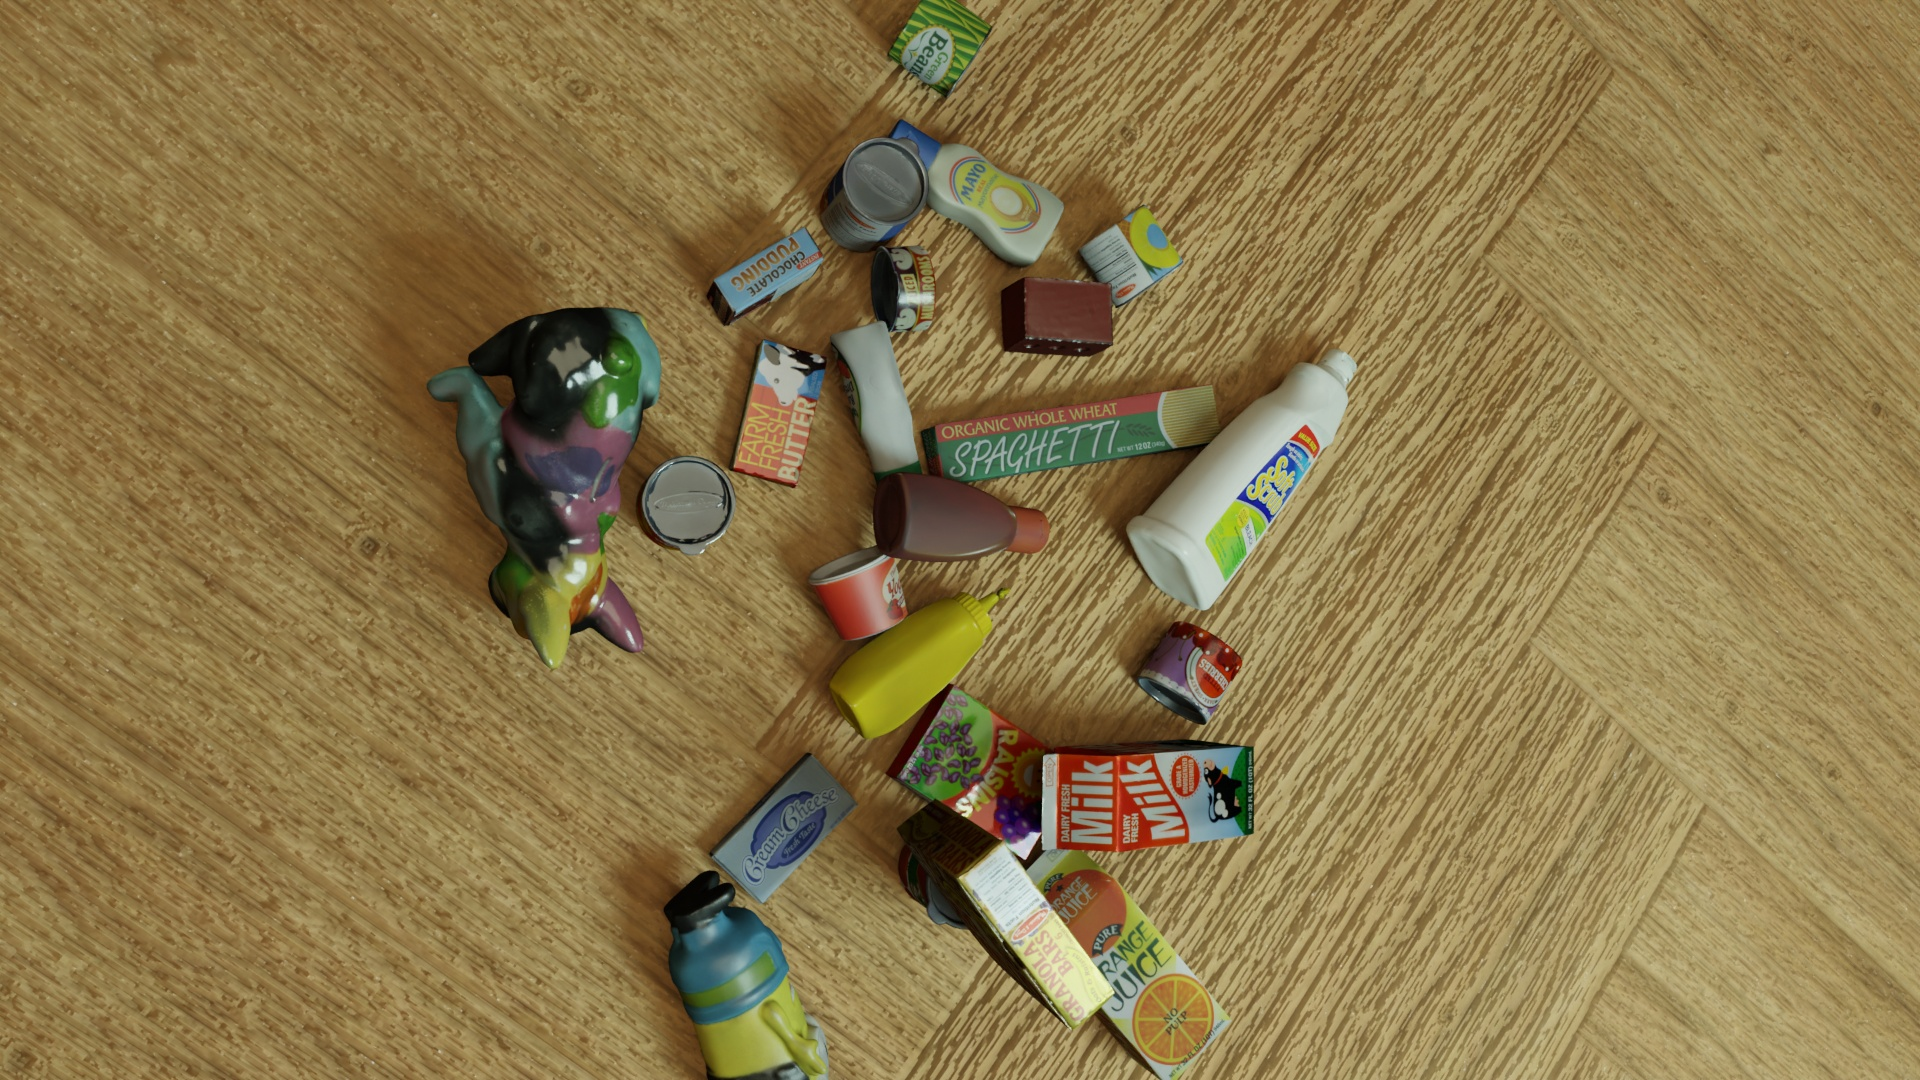
Question:
What are the eight normalized (x, y) image coordinates between 0 and 1 of the cuboid corners for the box of instant chocolate pudding designed for easy milk preparation? Your answer should be a list of normalized (x, y) image coordinates between 0 and 1 with bottom face first then top face, all counter-clockwise.
Answer: [(0.424479, 0.25463), (0.413021, 0.224074), (0.366146, 0.273148), (0.377604, 0.30463), (0.430729, 0.238889), (0.419271, 0.206481), (0.369792, 0.258333), (0.381771, 0.290741)]